Volodymyr Kubijovyč

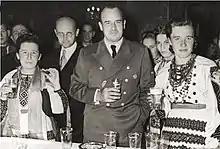
Kubijovyč and Hans Frank with the Ukrainian harvest festival delegation. Wawel, German Occupied Poland, 1943.

Kubijovyč was a supporter of the OUN-M (Andriy Melnyk's faction in the Organization of Ukrainian Nationalists). He was one of the major Ukrainian collaborators with Nazi Germany. In April 1941, Kubijovyč asked Hans Frank to create under the auspices of Nazi Germany an ethnically filtered Ukrainian area within the General Government or an autonomous state, where Poles and Jews would not be allowed to live.